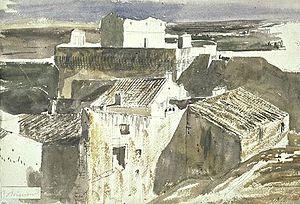
Paul Huet, né à Paris le 3 octobre 1803 et mort à Paris 6ᵉ le 9 janvier 1869, est un peintre et graveur français.